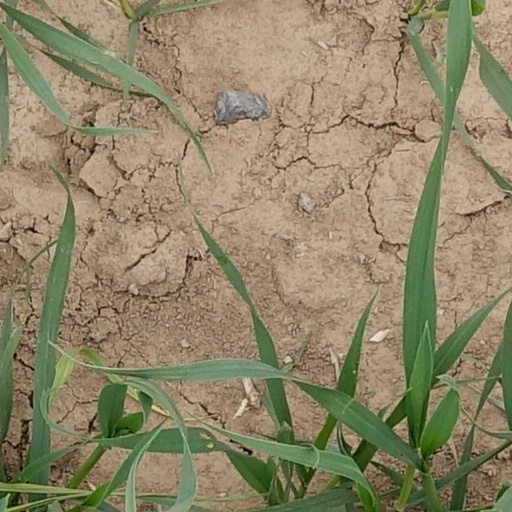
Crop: wheat